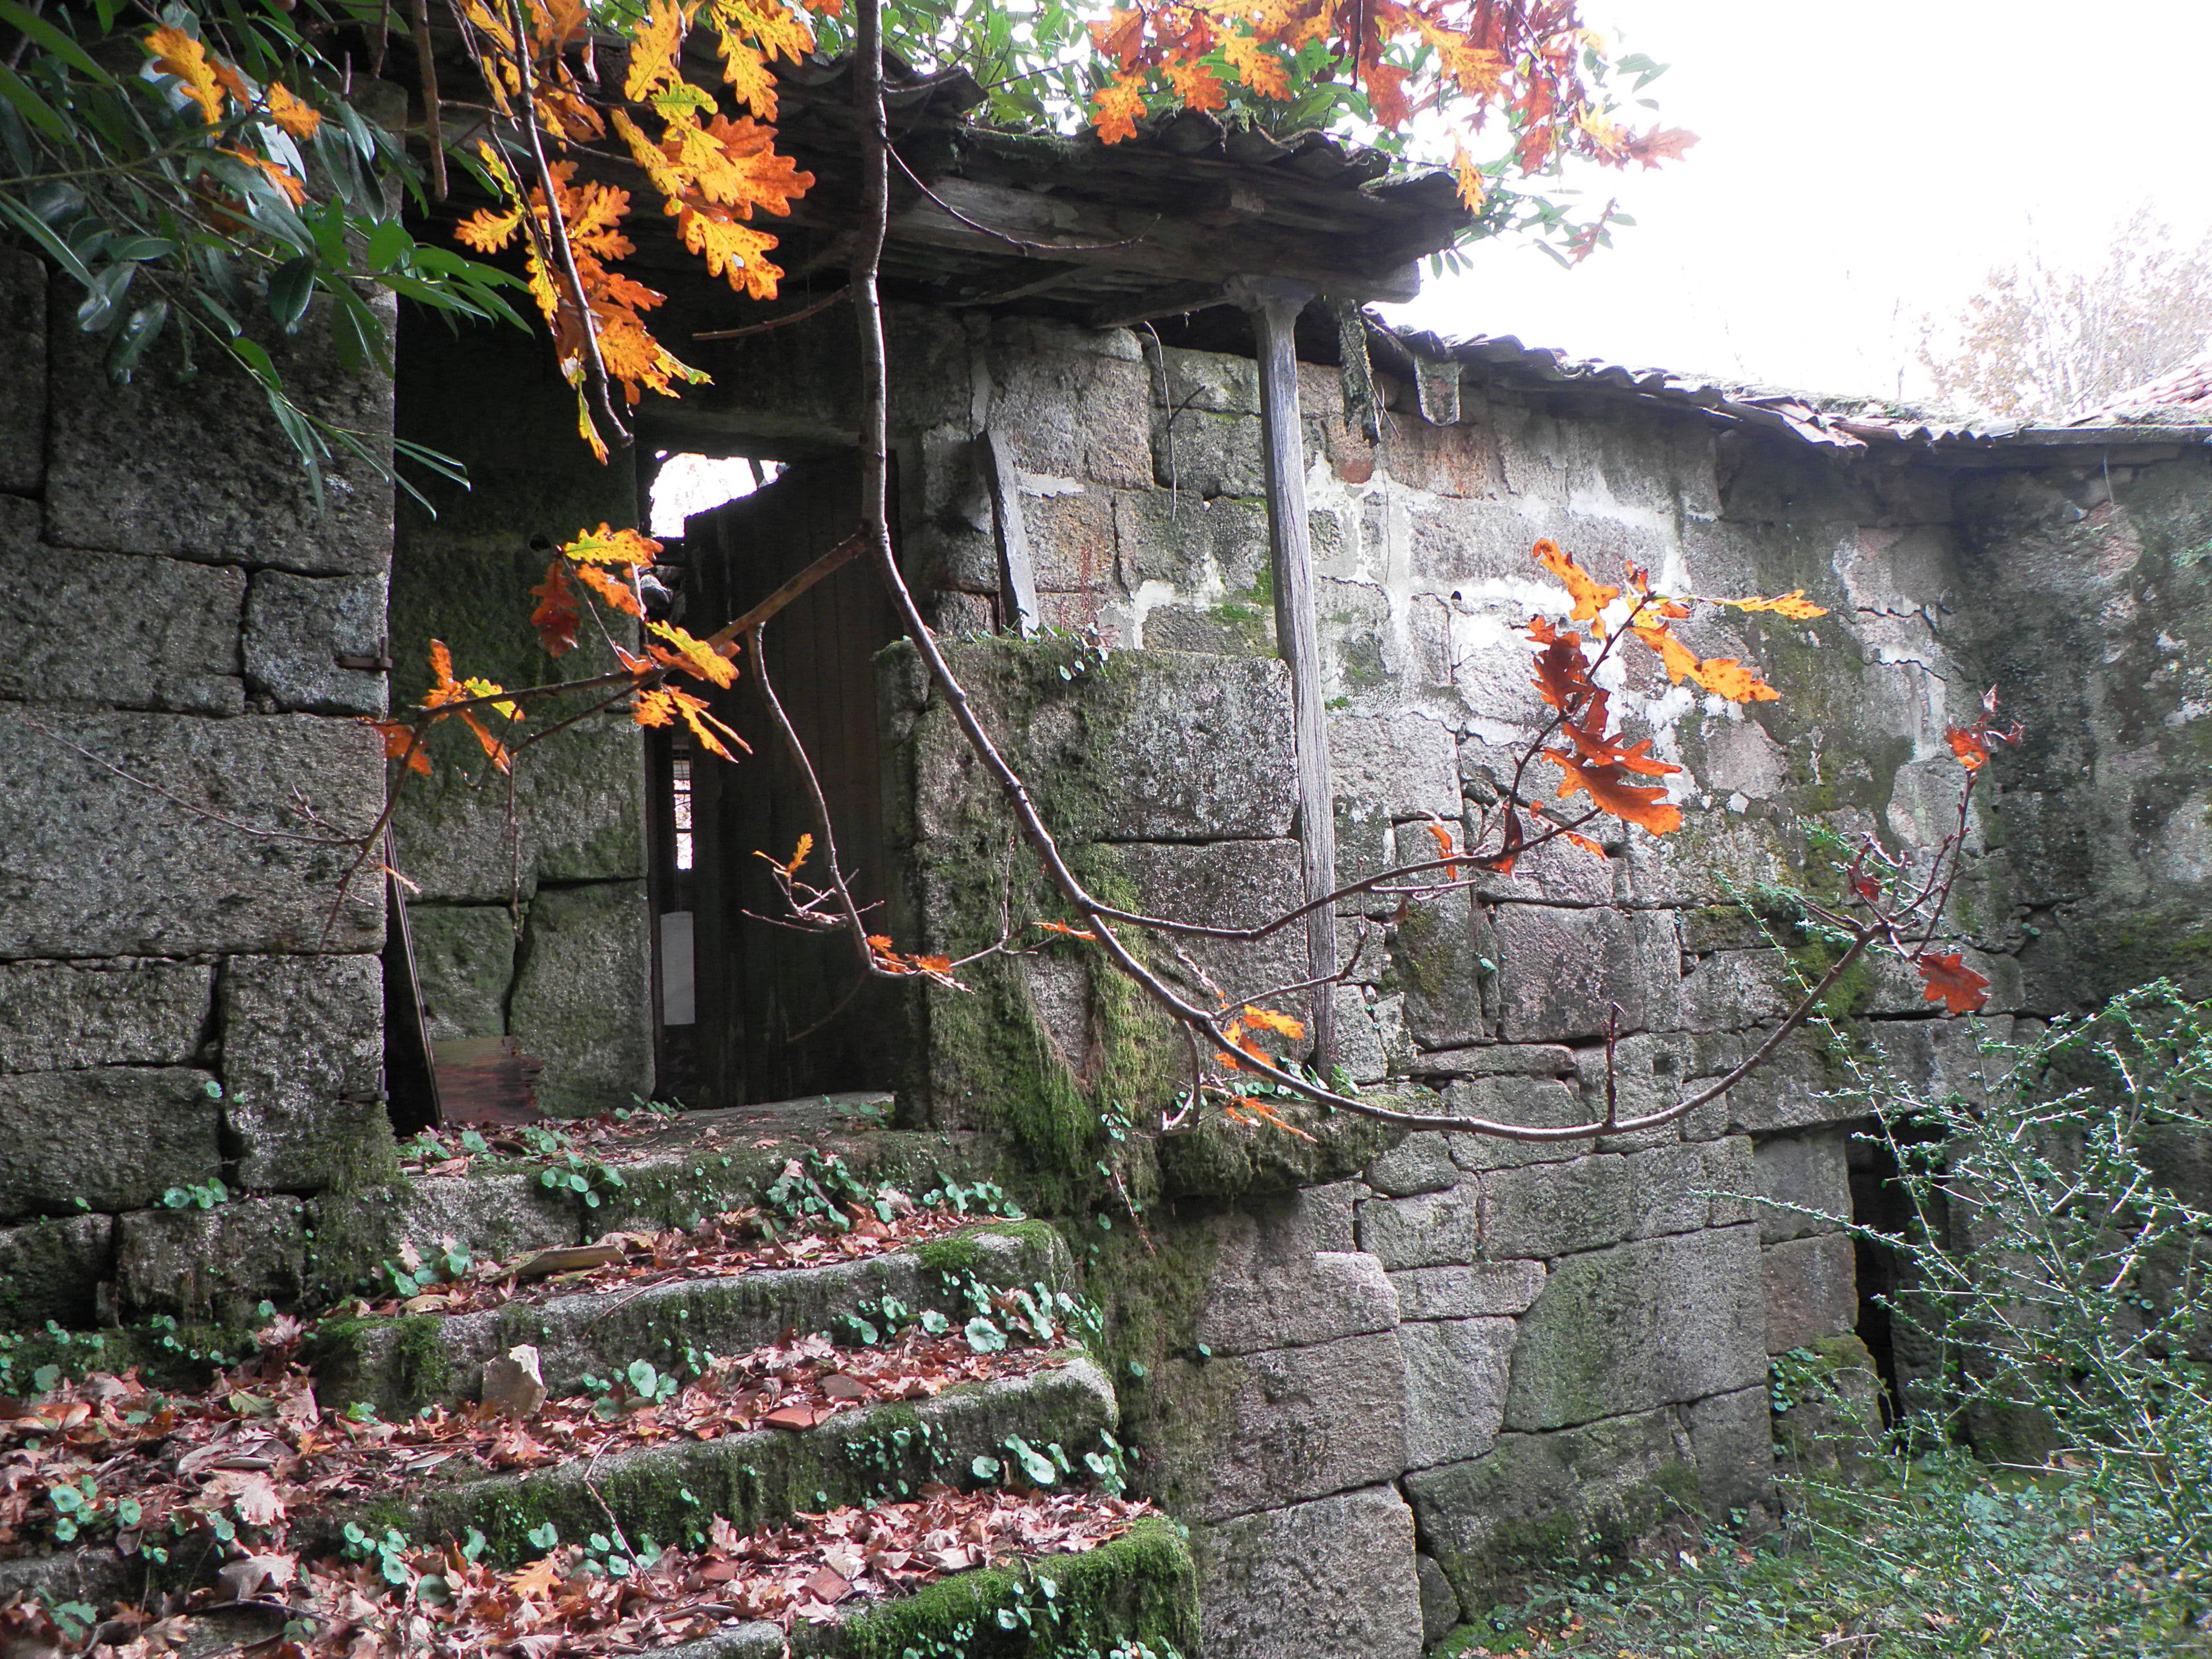
tree, flower, wall, village, autumn, garden, spain, galicia, pontevedra, yard, espana, ggl1, alama, canoneos500d, ruralgalicia, riobarbeira, geological phenomenon